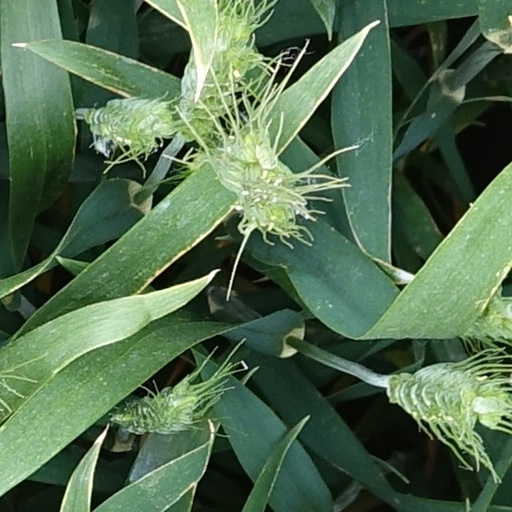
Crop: wheat